2022 Kazakh unrest

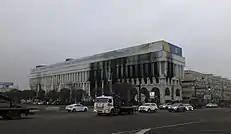
Burned building in Republic Square, Almaty

On the night of 4 January, around 1,000 marched to the Republic Square in Almaty which was cordoned off by the police. From there, clashes broke out between both parties with the security forces using stun grenades and tear gas to disperse the protesters who in-turn vandalized police cars and setting some of them ablaze. Armoured military vehicles were spotted throughout the streets of Almaty during the night of unrest which videos on social media later showed them fleeing by chasing protesters.